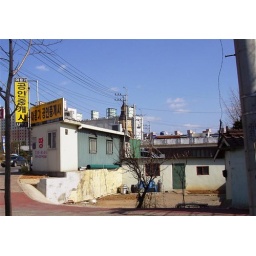
This is on a corner on a Main Road, and the small house is very typical of the small houses here in Nonsan